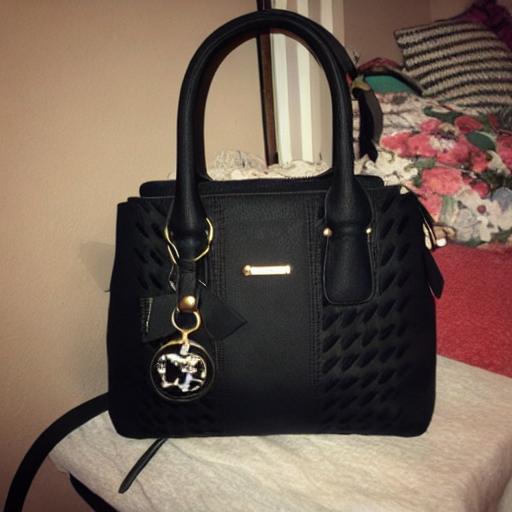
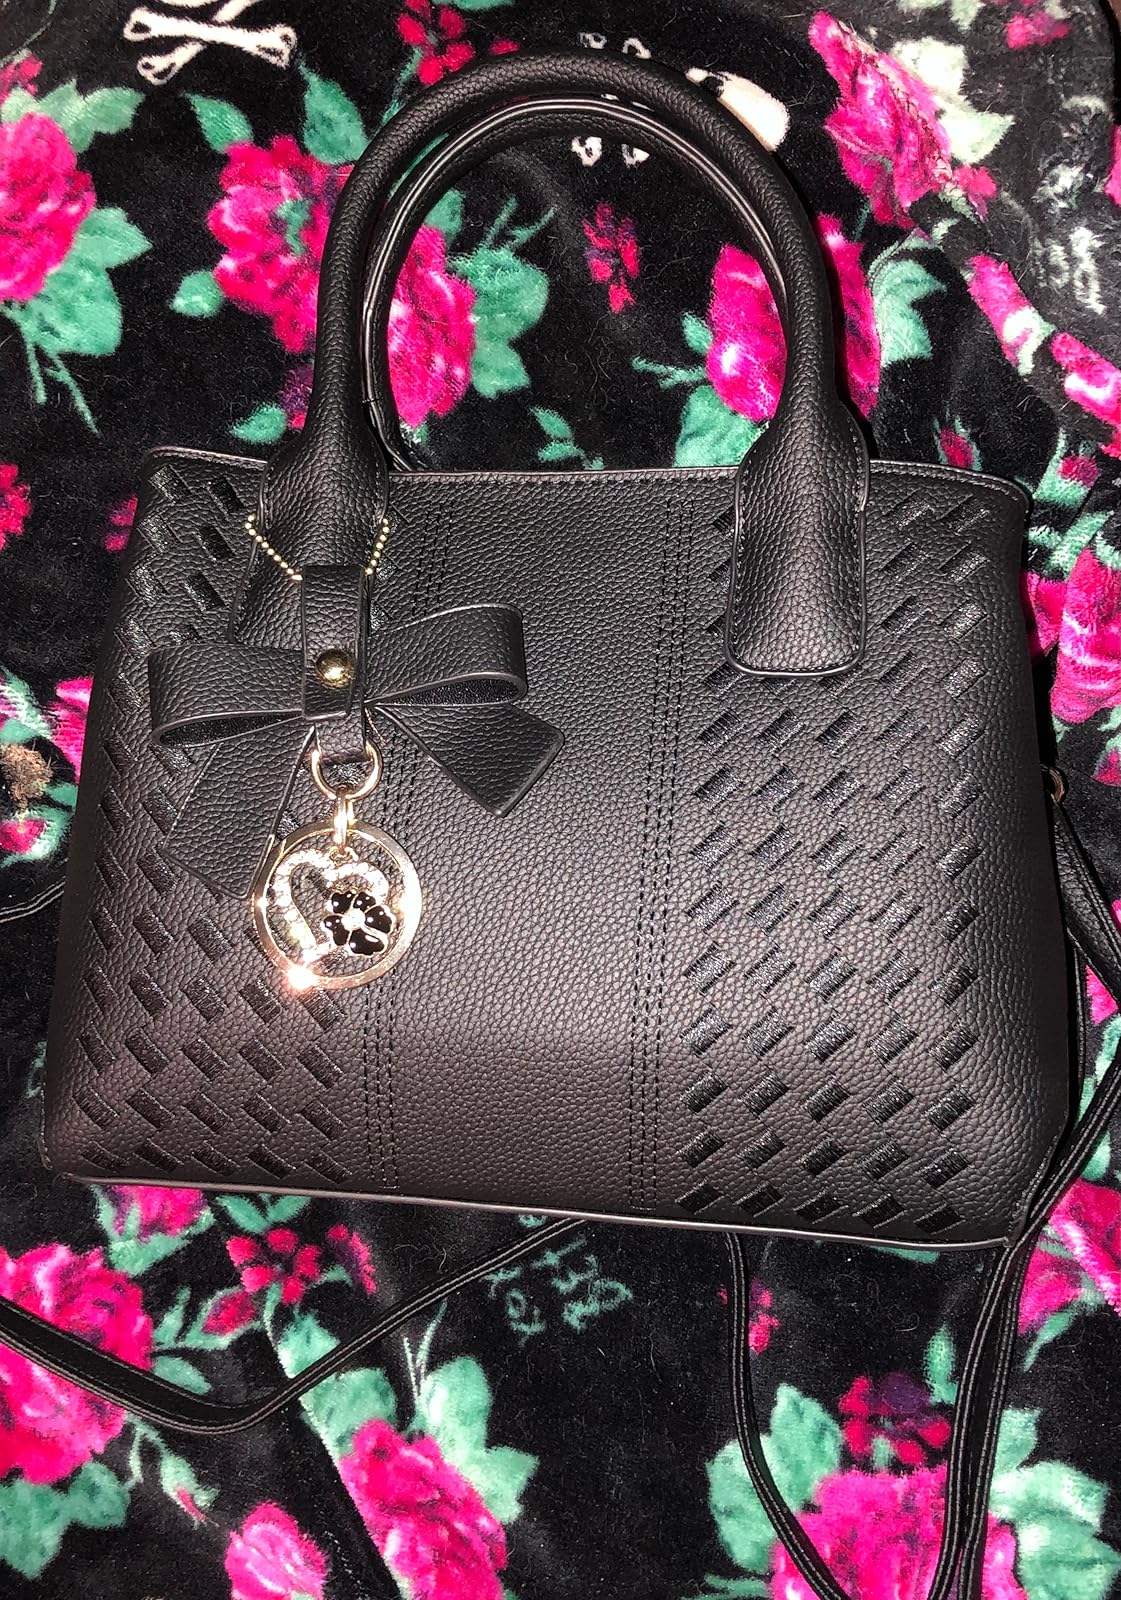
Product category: accessories_handbag
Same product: no